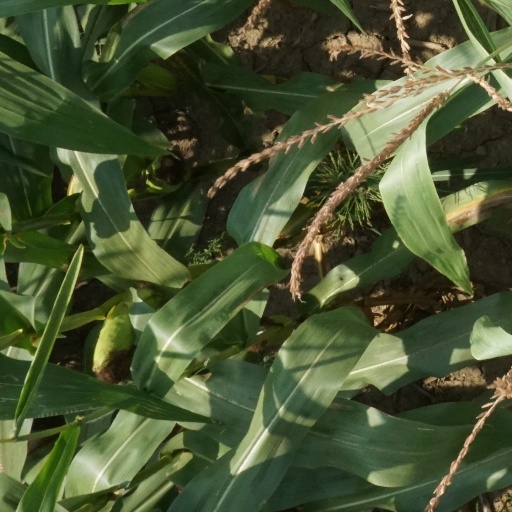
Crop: maize; corn